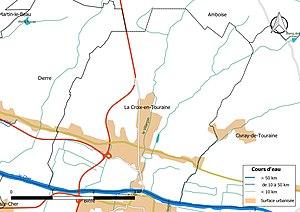
Carte du réseau hydrographique de la commune de fr:La Croix-en-Touraine (France).
La Croix-en-Touraine est une commune française du département d'Indre-et-Loire, dans la province de Touraine, en région Centre-Val de Loire.